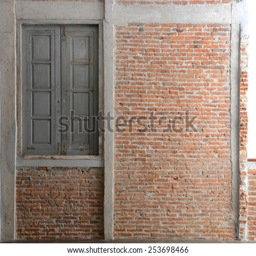
empty on concrete wall and window in the old gallery